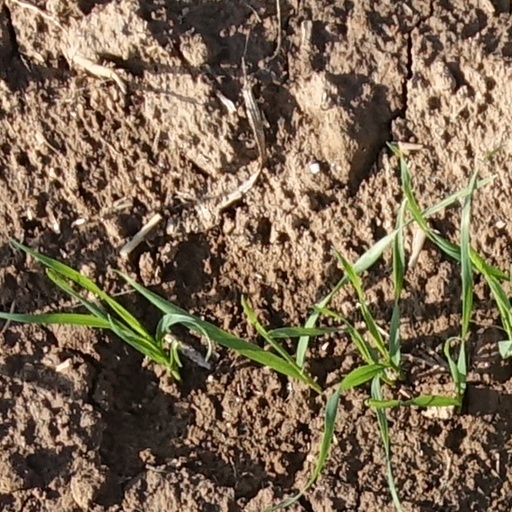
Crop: wheat